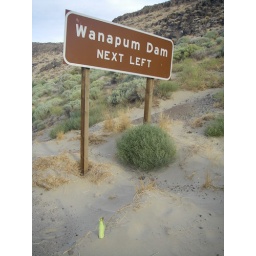
We plant our corn by the dam sign